1996 UEFA Cup Winners' Cup final

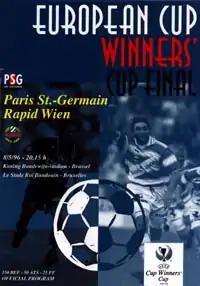
Match programme cover

The 1996 UEFA Cup Winners' Cup final was a football match contested between Paris Saint-Germain of France and Rapid Wien of Austria. It was the final match of the 1995–96 UEFA Cup Winners' Cup and the 36th Cup Winners' Cup final. The final was held at King Baudouin Stadium in Brussels on 8 May 1996, hosting its first European club final since the scenes of the Heysel Stadium disaster eleven years prior. Paris Saint-Germain won the match 1–0, thanks to a free kick from Bruno Ngotty.